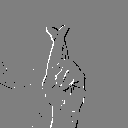
ASL letter: r